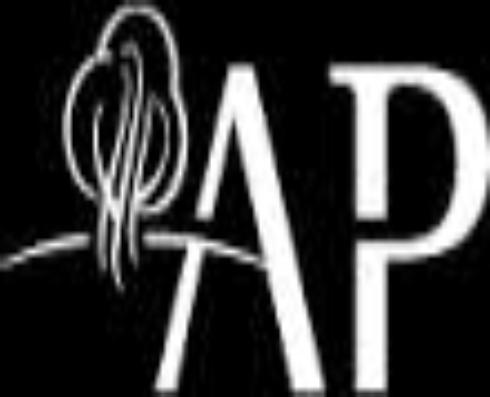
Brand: AP Industries
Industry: Others